Polar bear conservation

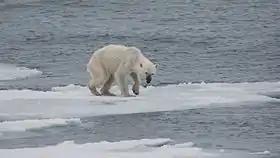
Starving bear near Svalbard

The effects of climate change are most profound in the southern part of the polar bear's range, and this is indeed where significant degradation of local populations has been observed. The Western Hudson Bay subpopulation, in a southern part of the range, also happens to be one of the best-studied polar bear subpopulations. This subpopulation feeds heavily on ringed seals in late spring, when newly weaned and easily hunted seal pups are abundant. The late spring hunting season ends for polar bears when the ice begins to melt and break up, and they fast or eat little during the summer until the sea freezes again.